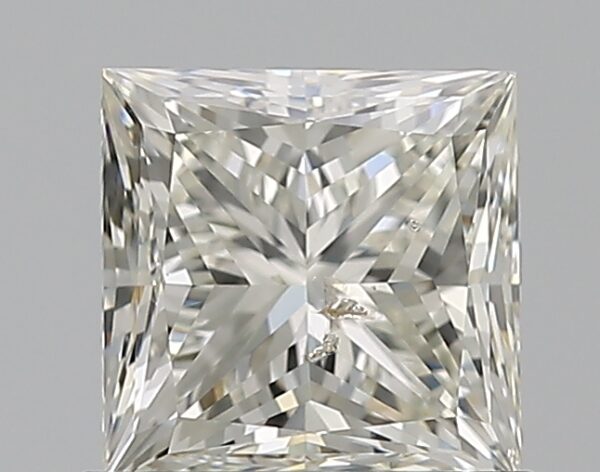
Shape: princess
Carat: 1.01
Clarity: SI2
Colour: I
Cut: EX
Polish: EX
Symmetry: EX
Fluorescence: SL
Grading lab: IGI
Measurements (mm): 5.35 x 5.34 x 3.96